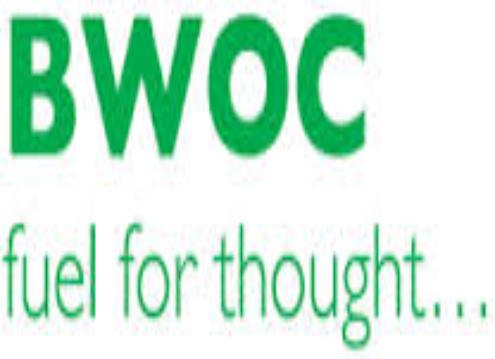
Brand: BWOC
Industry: Others